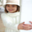
Label: girl